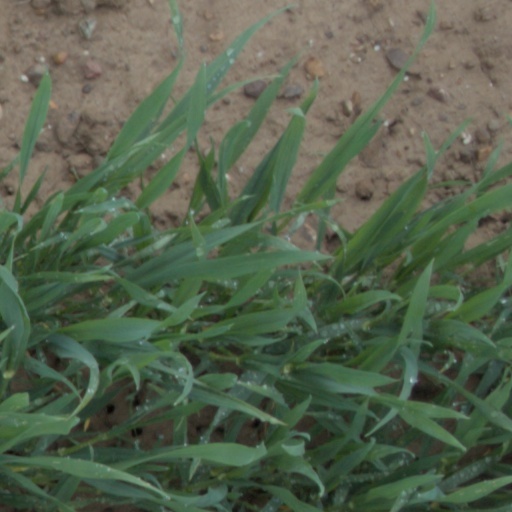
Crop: wheat